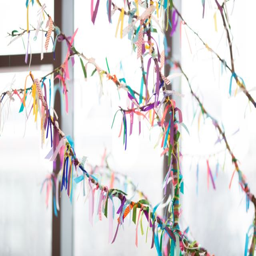
a tree branch is adorned with colourful ribbons representing each birth .